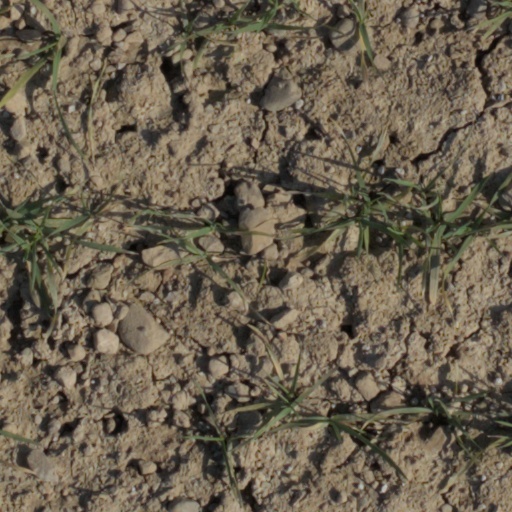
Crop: wheat